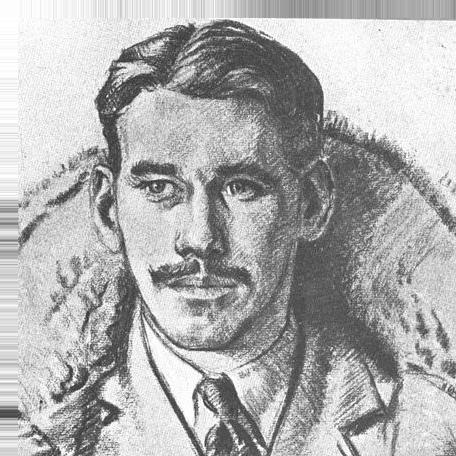
Age: 21